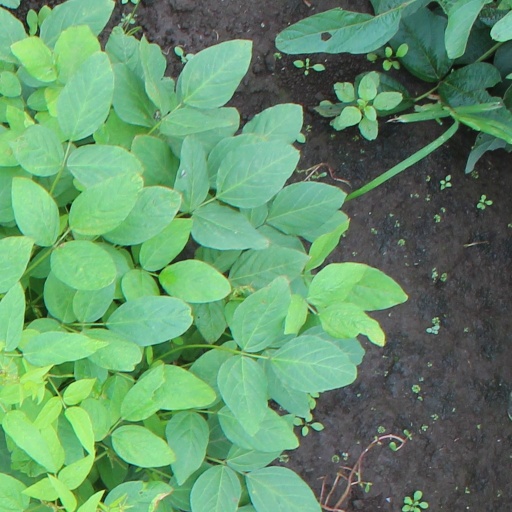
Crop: soybean